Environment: lab
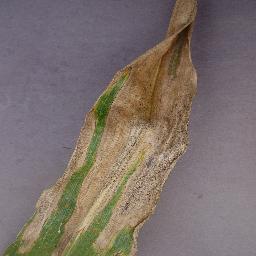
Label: northern_corn_leaf_blight